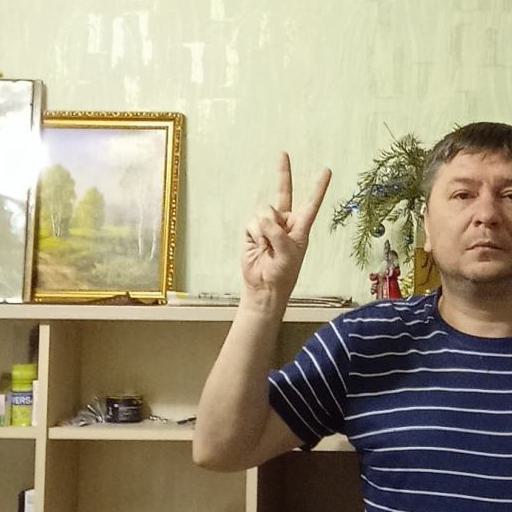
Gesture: peace